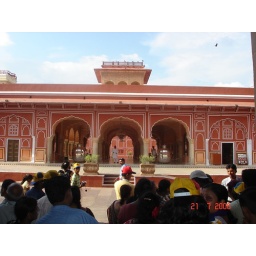
Jaipur City Palace..Two silver huge bowls to store Ganga water..entry in Guinees world book